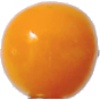
Label: Physalis 1